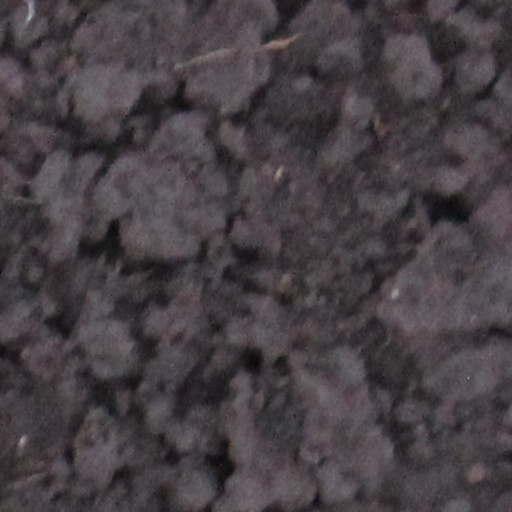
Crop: wheat